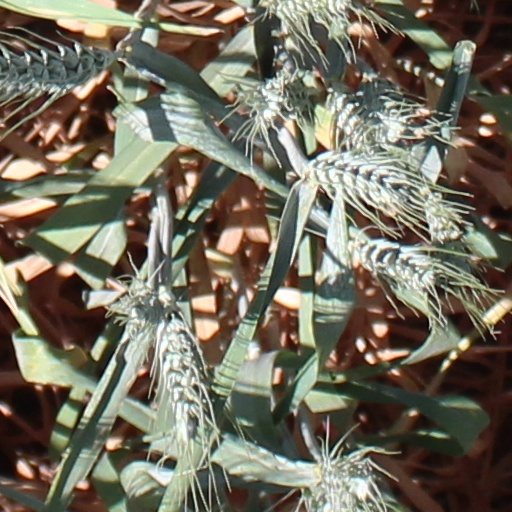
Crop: wheat